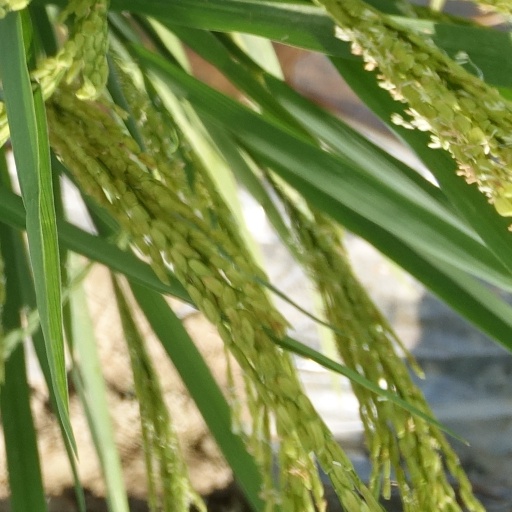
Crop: rice